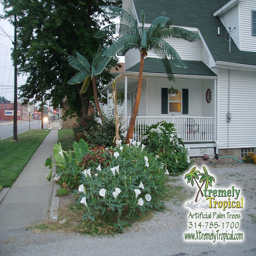
the artificial palm trees can be mounted in almost any location .